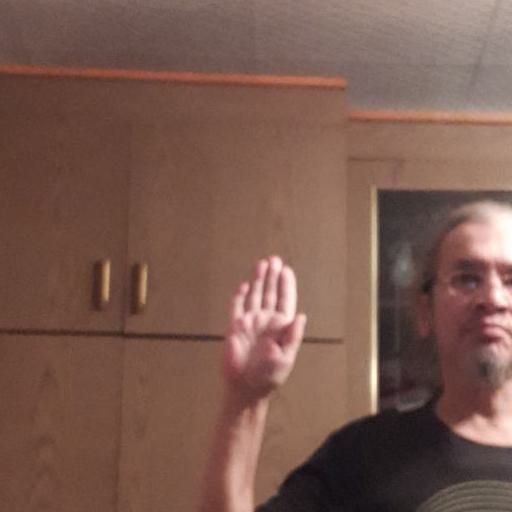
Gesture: stop